Political development in modern Gibraltar

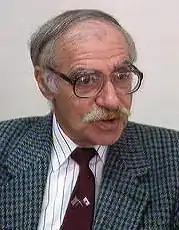
The Honourable Joe Bossano advocated a hard line stance on any negotiations with Spain over Gibraltar

The relationship between the United Kingdom and Gibraltar had always revolved around the need for Gibraltar as a British military base in the Mediterranean. In the 1980s, the United Kingdom continued to reduce its military commitments overseas and the military base in Gibraltar began to be downsized. Whereas previously 60% of the economy of Gibraltar depended upon the military base, this had reduced to less than 10% by 2004. The economy diversified into financial services and tourism and as dependence on the United Kingdom decreased, the Government of Gibraltar felt more able to demand a stake in negotiations on its future.